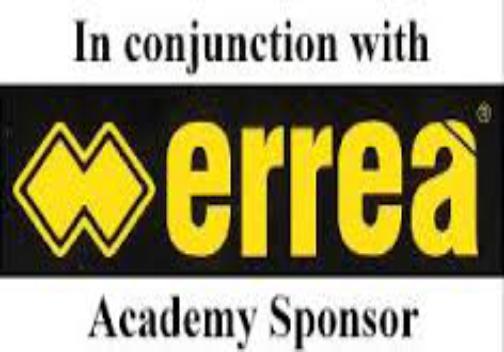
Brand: Errea
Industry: Clothes